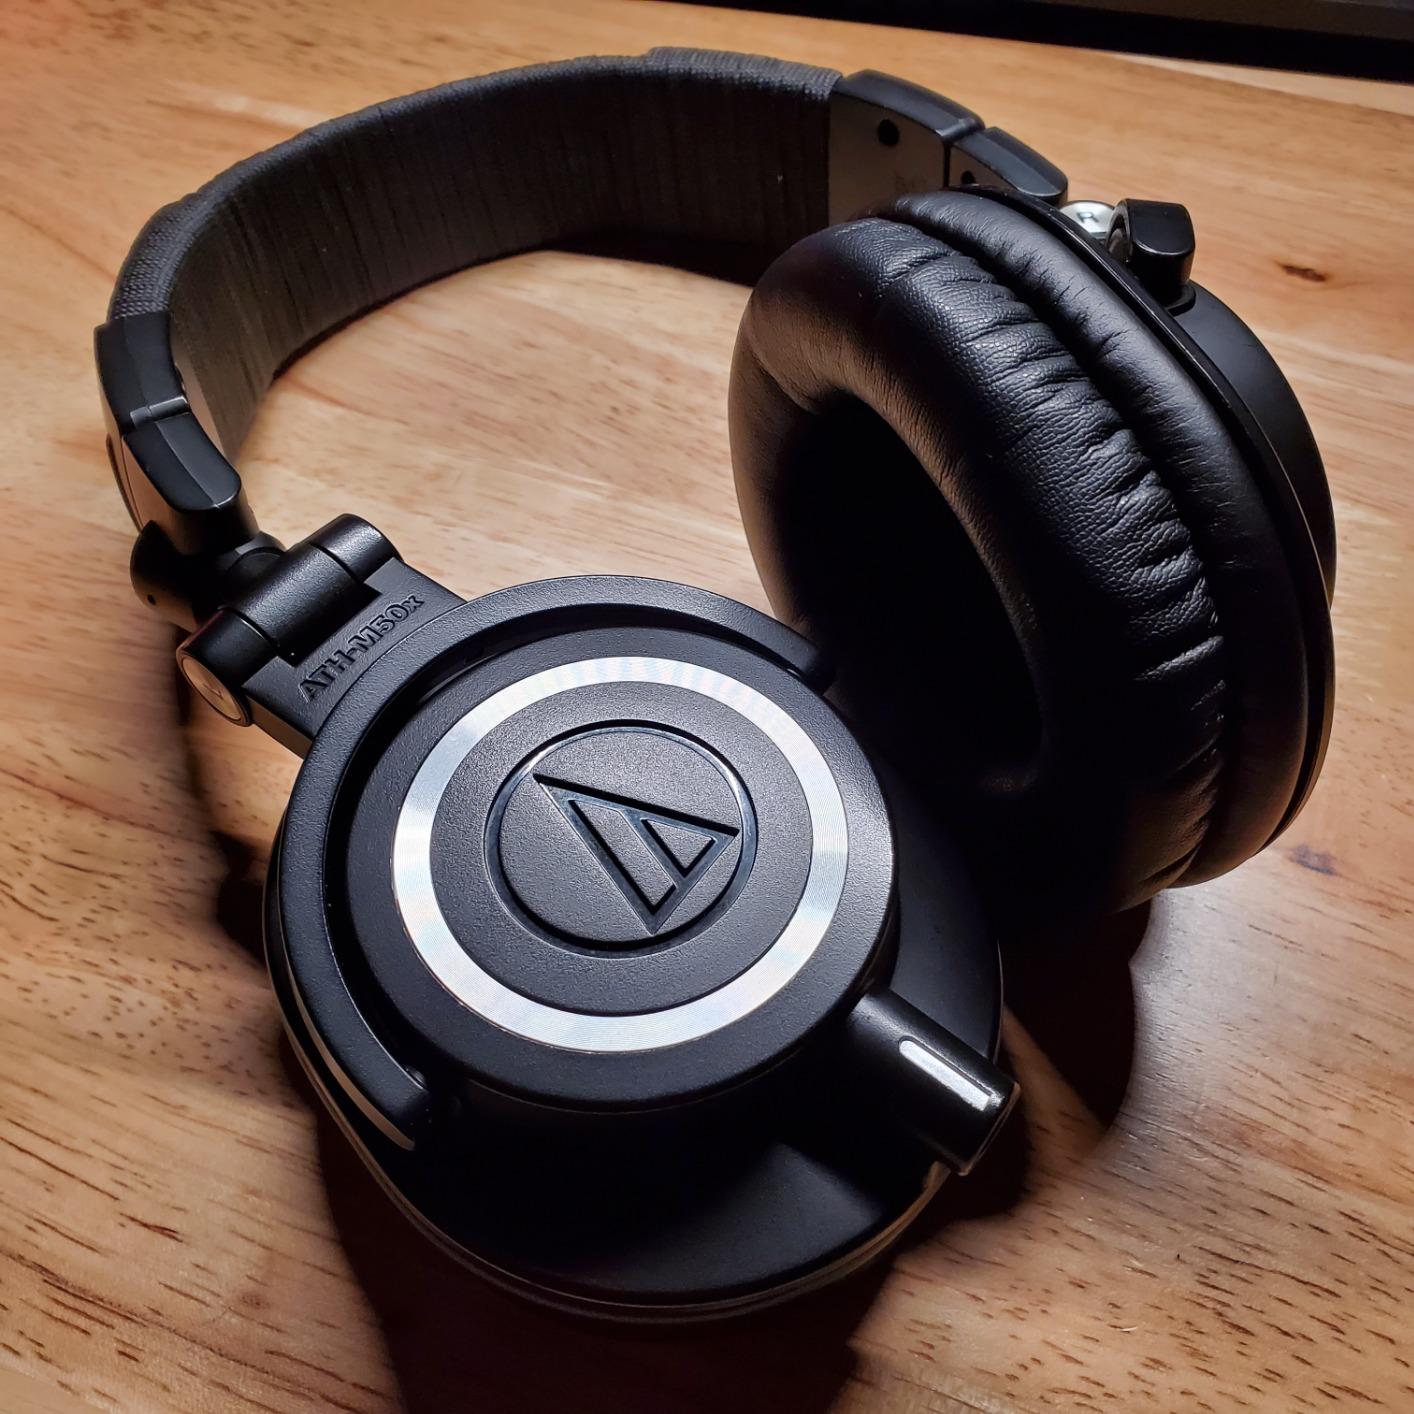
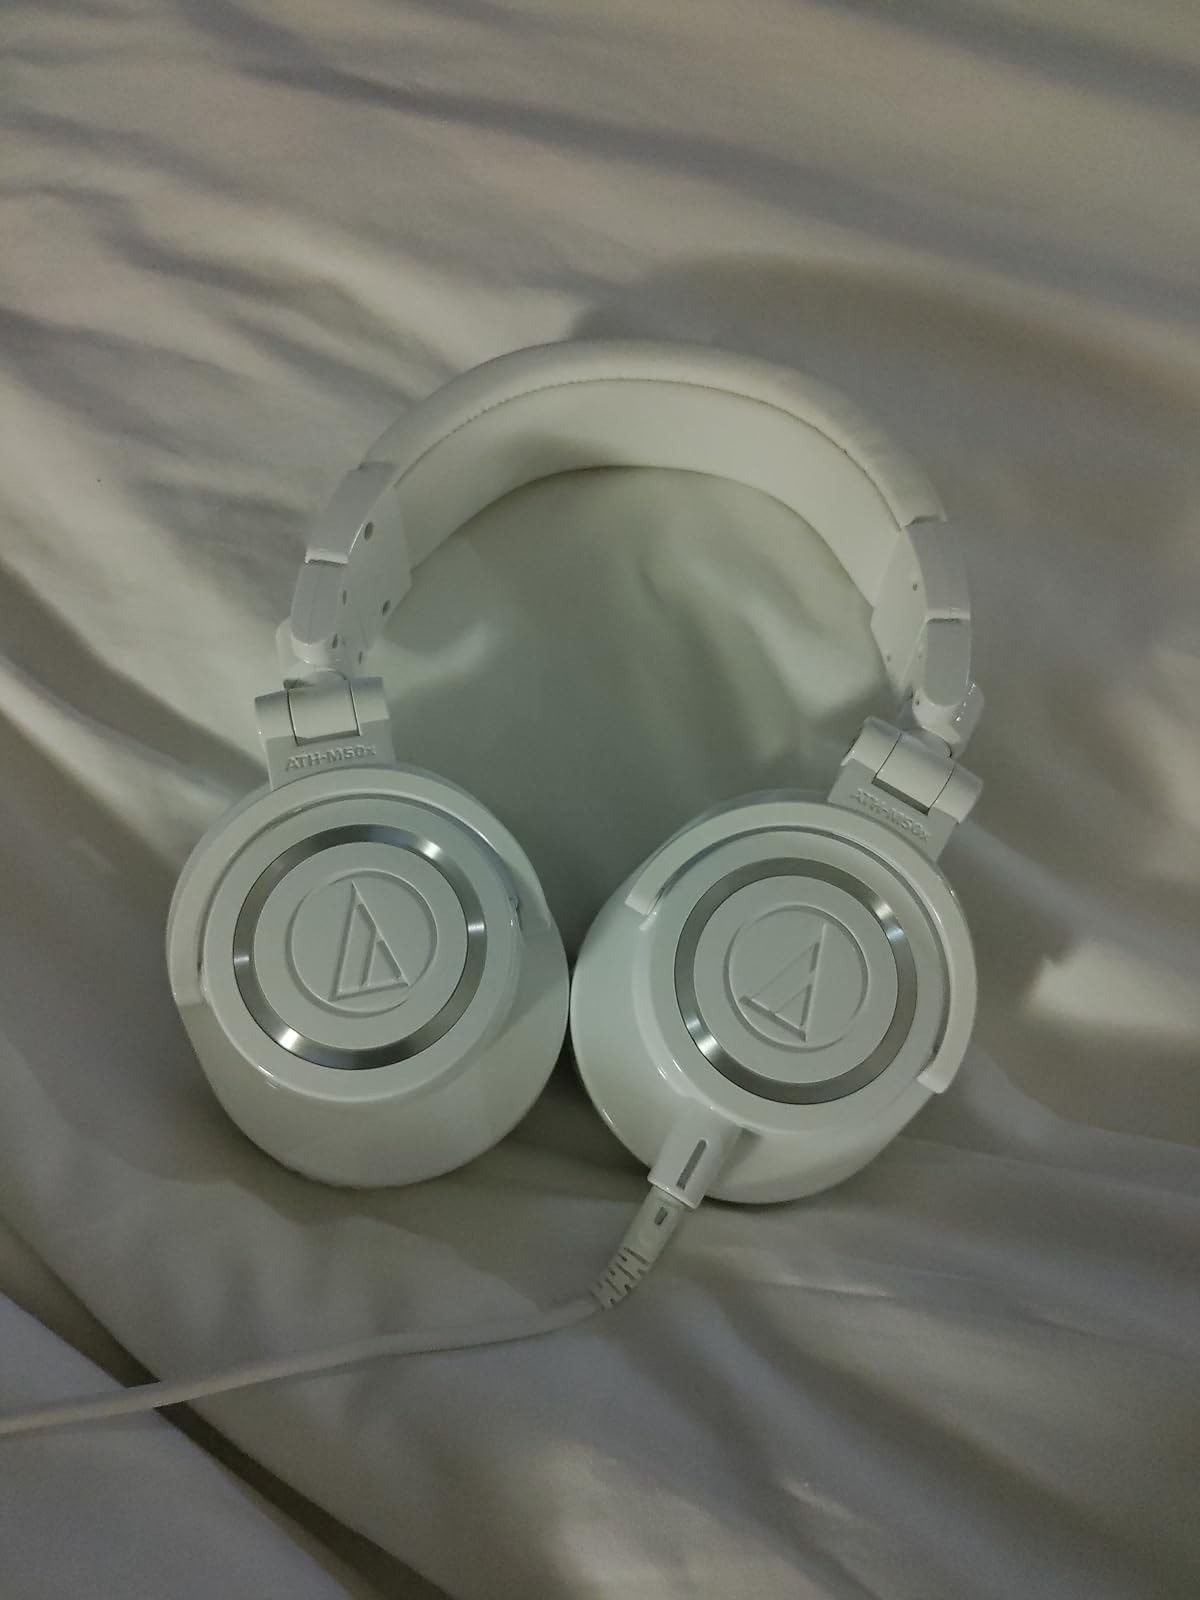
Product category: headphones
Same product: no